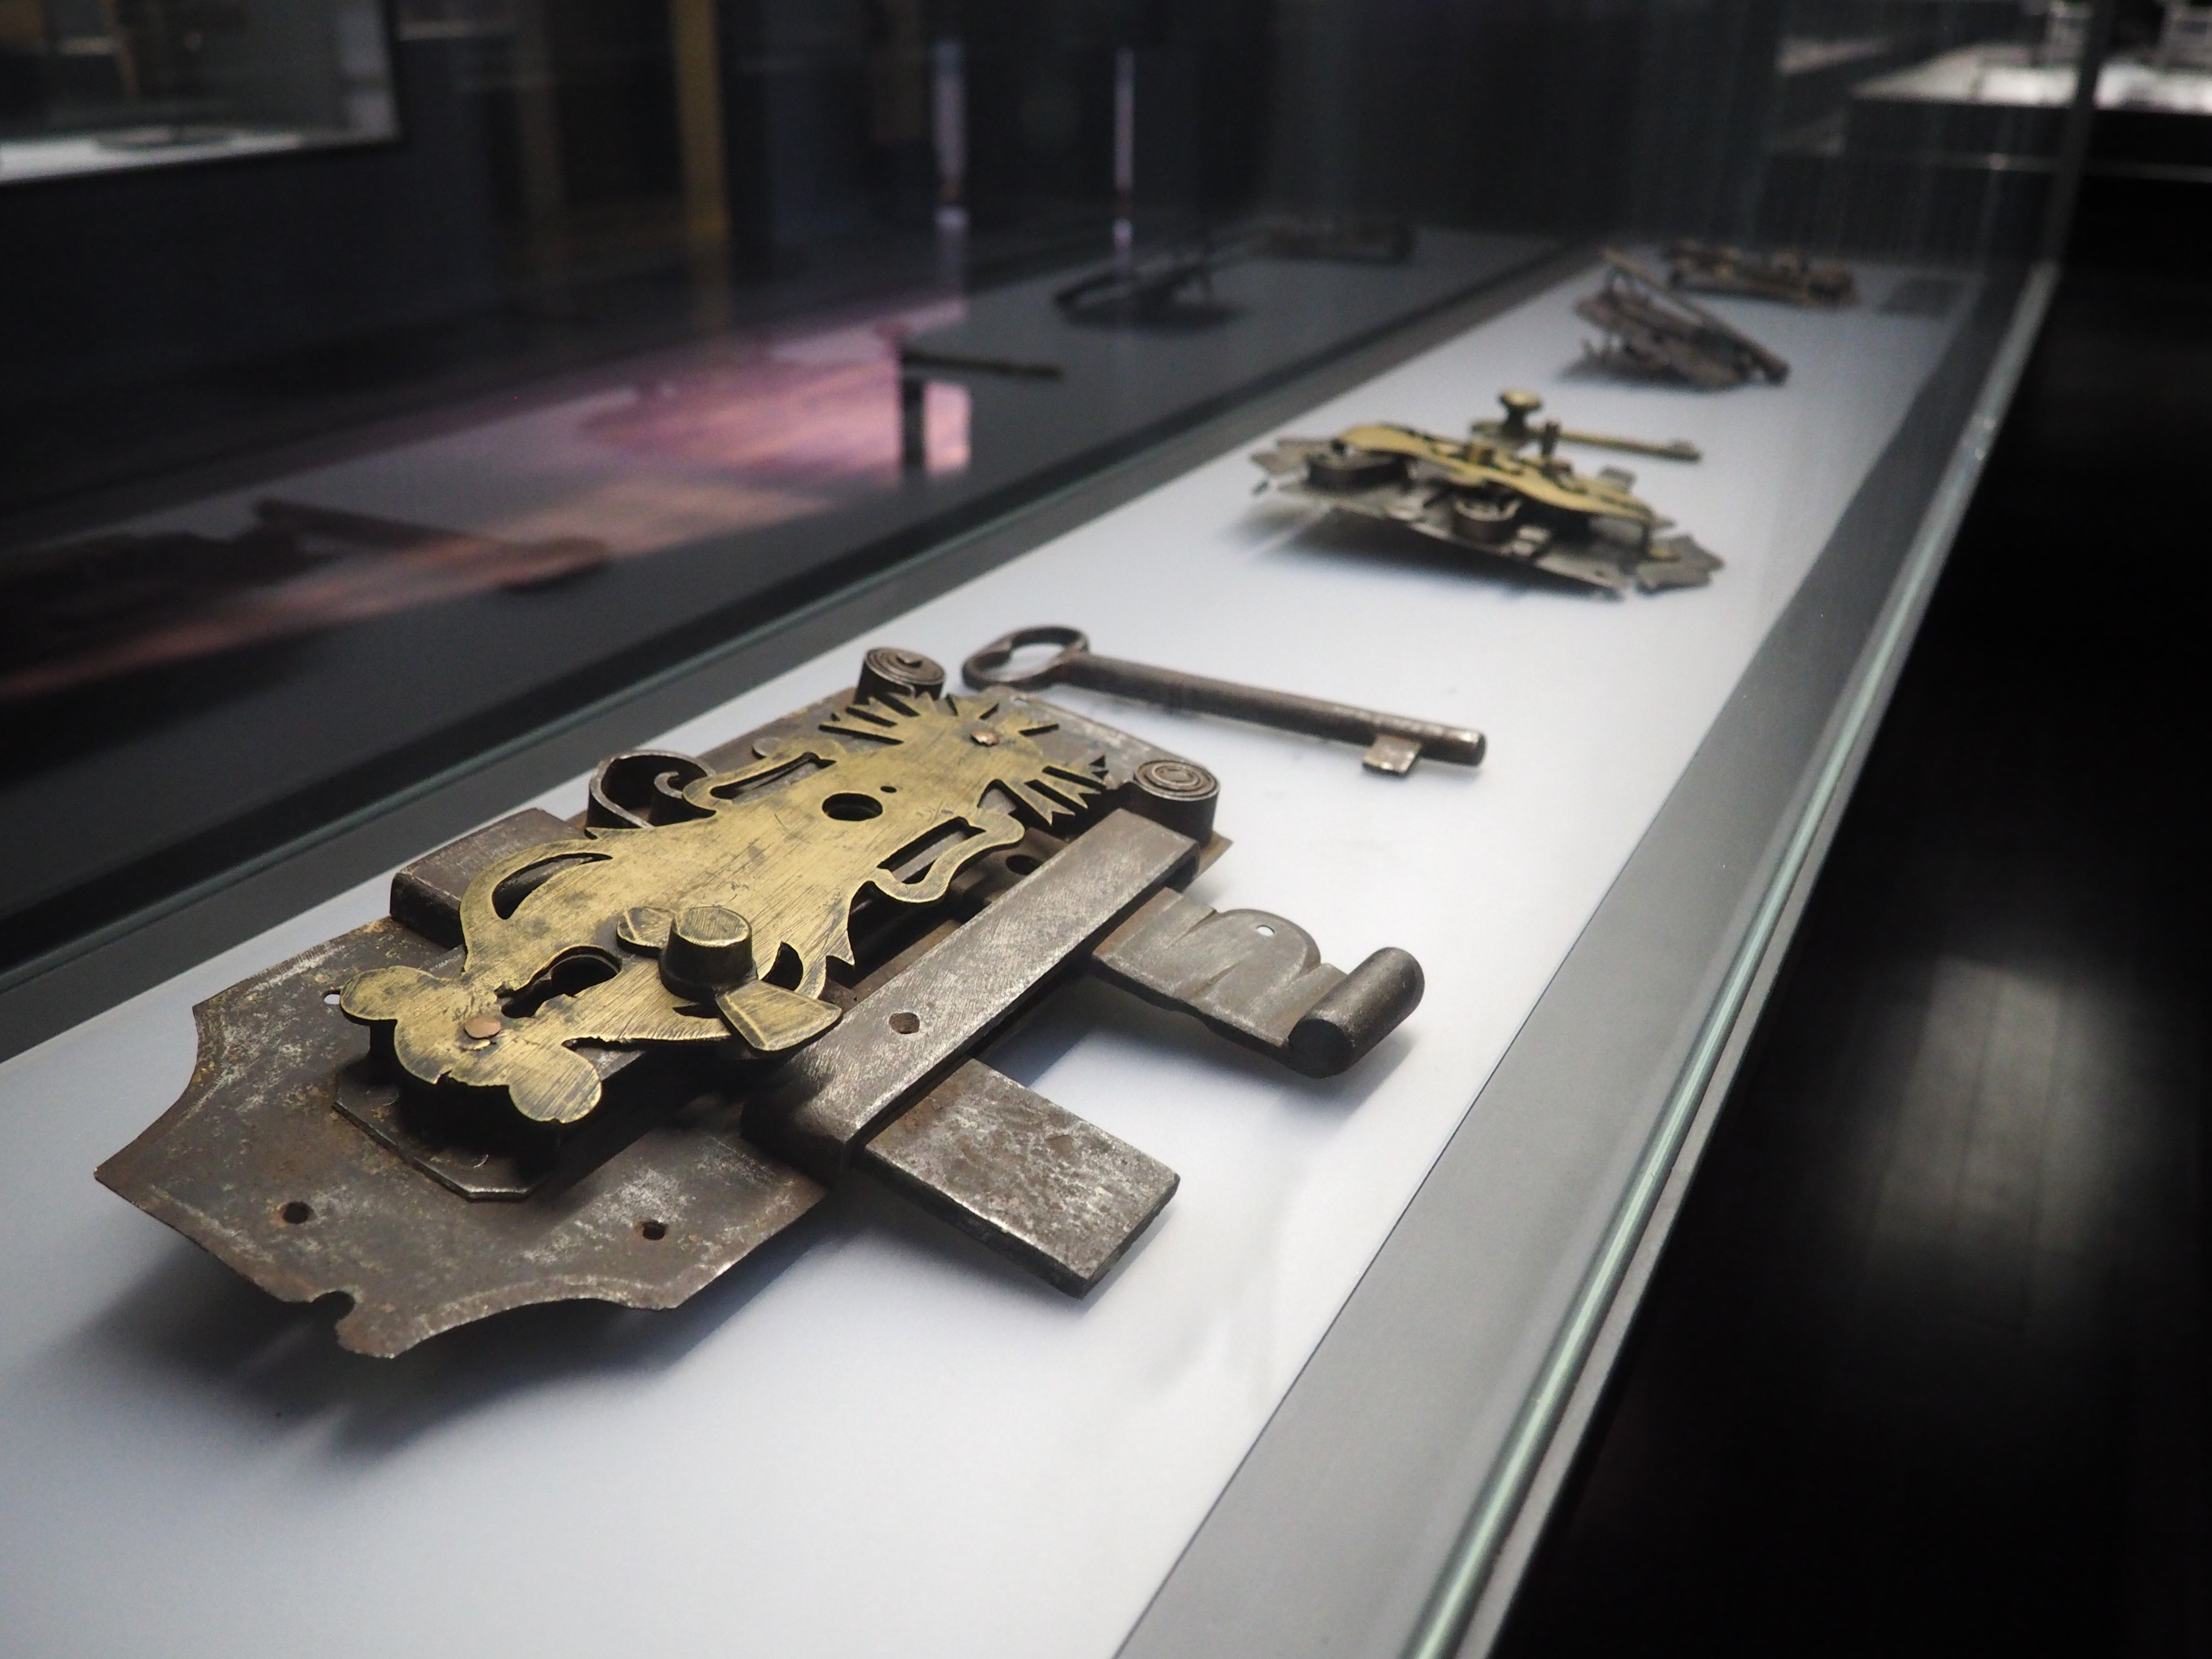
vehicle, toy, weapon, screenshot, firearm, scale model